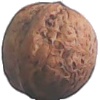
Label: walnut